List of Gotham (franchise) characters

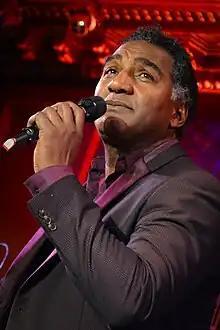
Norm Lewis

Larissa Diaz / Copperhead (portrayed by Lesley-Ann Brandt) – A contorting assassin hired by an as-yet-unknown person to kill witnesses to the Wayne murders.